Kabaçam

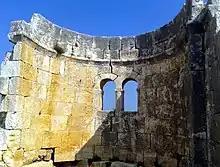
Kabaçam Church

Kabaçam, a.k.a. Kabaşam, is an archaeological site of a historic settlement in Mersin Province, southern Turkey.